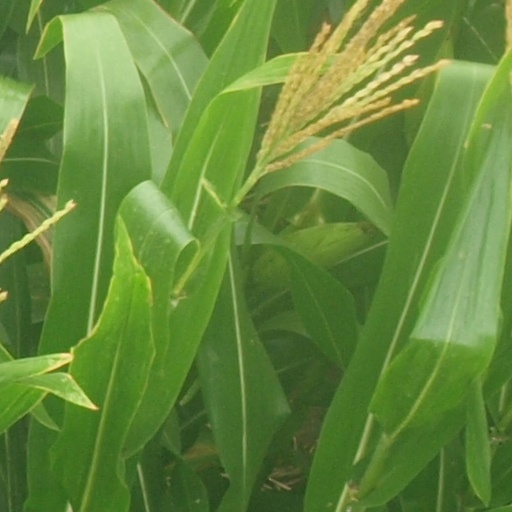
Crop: maize; corn